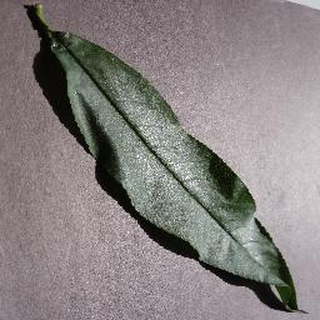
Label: healthy_peach